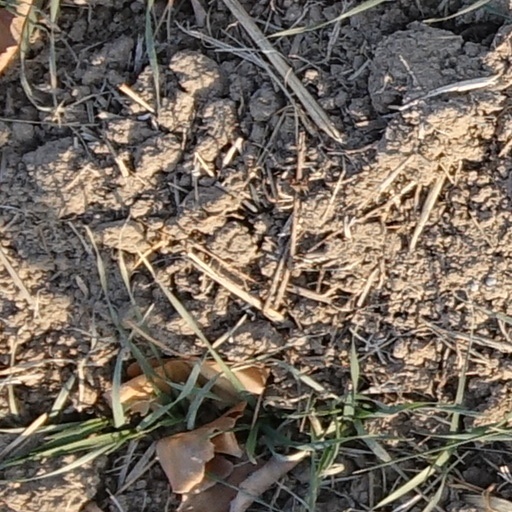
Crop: wheat